Silsila Azeemiyya

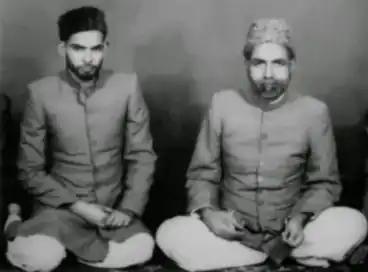
Khwaja Shamsuddin Azeemi ("left") and Silsila founder Muhammad Azeem Barkhiya.

The order was headed by Muhammad Azeem Barkhiya until he died in 1980, and then by Khwaja Shamsuddin Azeemi until his death in February 2025. Waqar Yusuf Azeemi is the current and third head of the order, succeeding Khwaja Shamsuddin Azeemi.